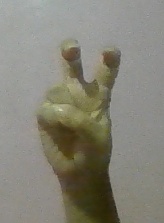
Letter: toot